Trecastle

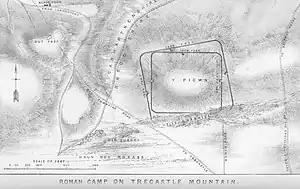
Y Pigwm, Trecastle, Breconshire. Plan of the Roman Marching Camps at Y Pigwm [The Beacon], drawn by William Rees in 1854

Near the village is the site of "Y Pigwn". This consists of two overlaying Roman practice marching camps which are on the summit of Trecastle Mountain. They have been described as 'amongst the best-preserved and best-known Roman temporary camps in Wales. The camps were first discovered 1849 and were planned and described by William Rees at the meeting of the Cambrian Archaeological Association at Breconin 1853. Rees also illustrates Bronze Age burial urns which were found by a Mr Holford in nearby burial mounds. The "Y Pigwm" camps are close to the presumed Roman road linking the Roman Forts at Llandovery and Brecon Gaer, and a small Roman fortlet at "Waun Ddu" lies 700m to the West. There are standing stones and a stone circle nearby.